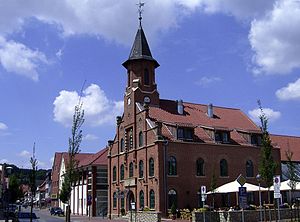
Rodenberg
Ratskeller i Langen Straße, Rodenberg
Rodenberg er en by og kommune i det nordvestlige Tyskland med 6376 indbyggere, beliggende som administrationsby i Samtgemeinde Rodenberg under Landkreis Schaumburg. Denne landkreis ligger i den nordlige del af delstaten Niedersachsen.